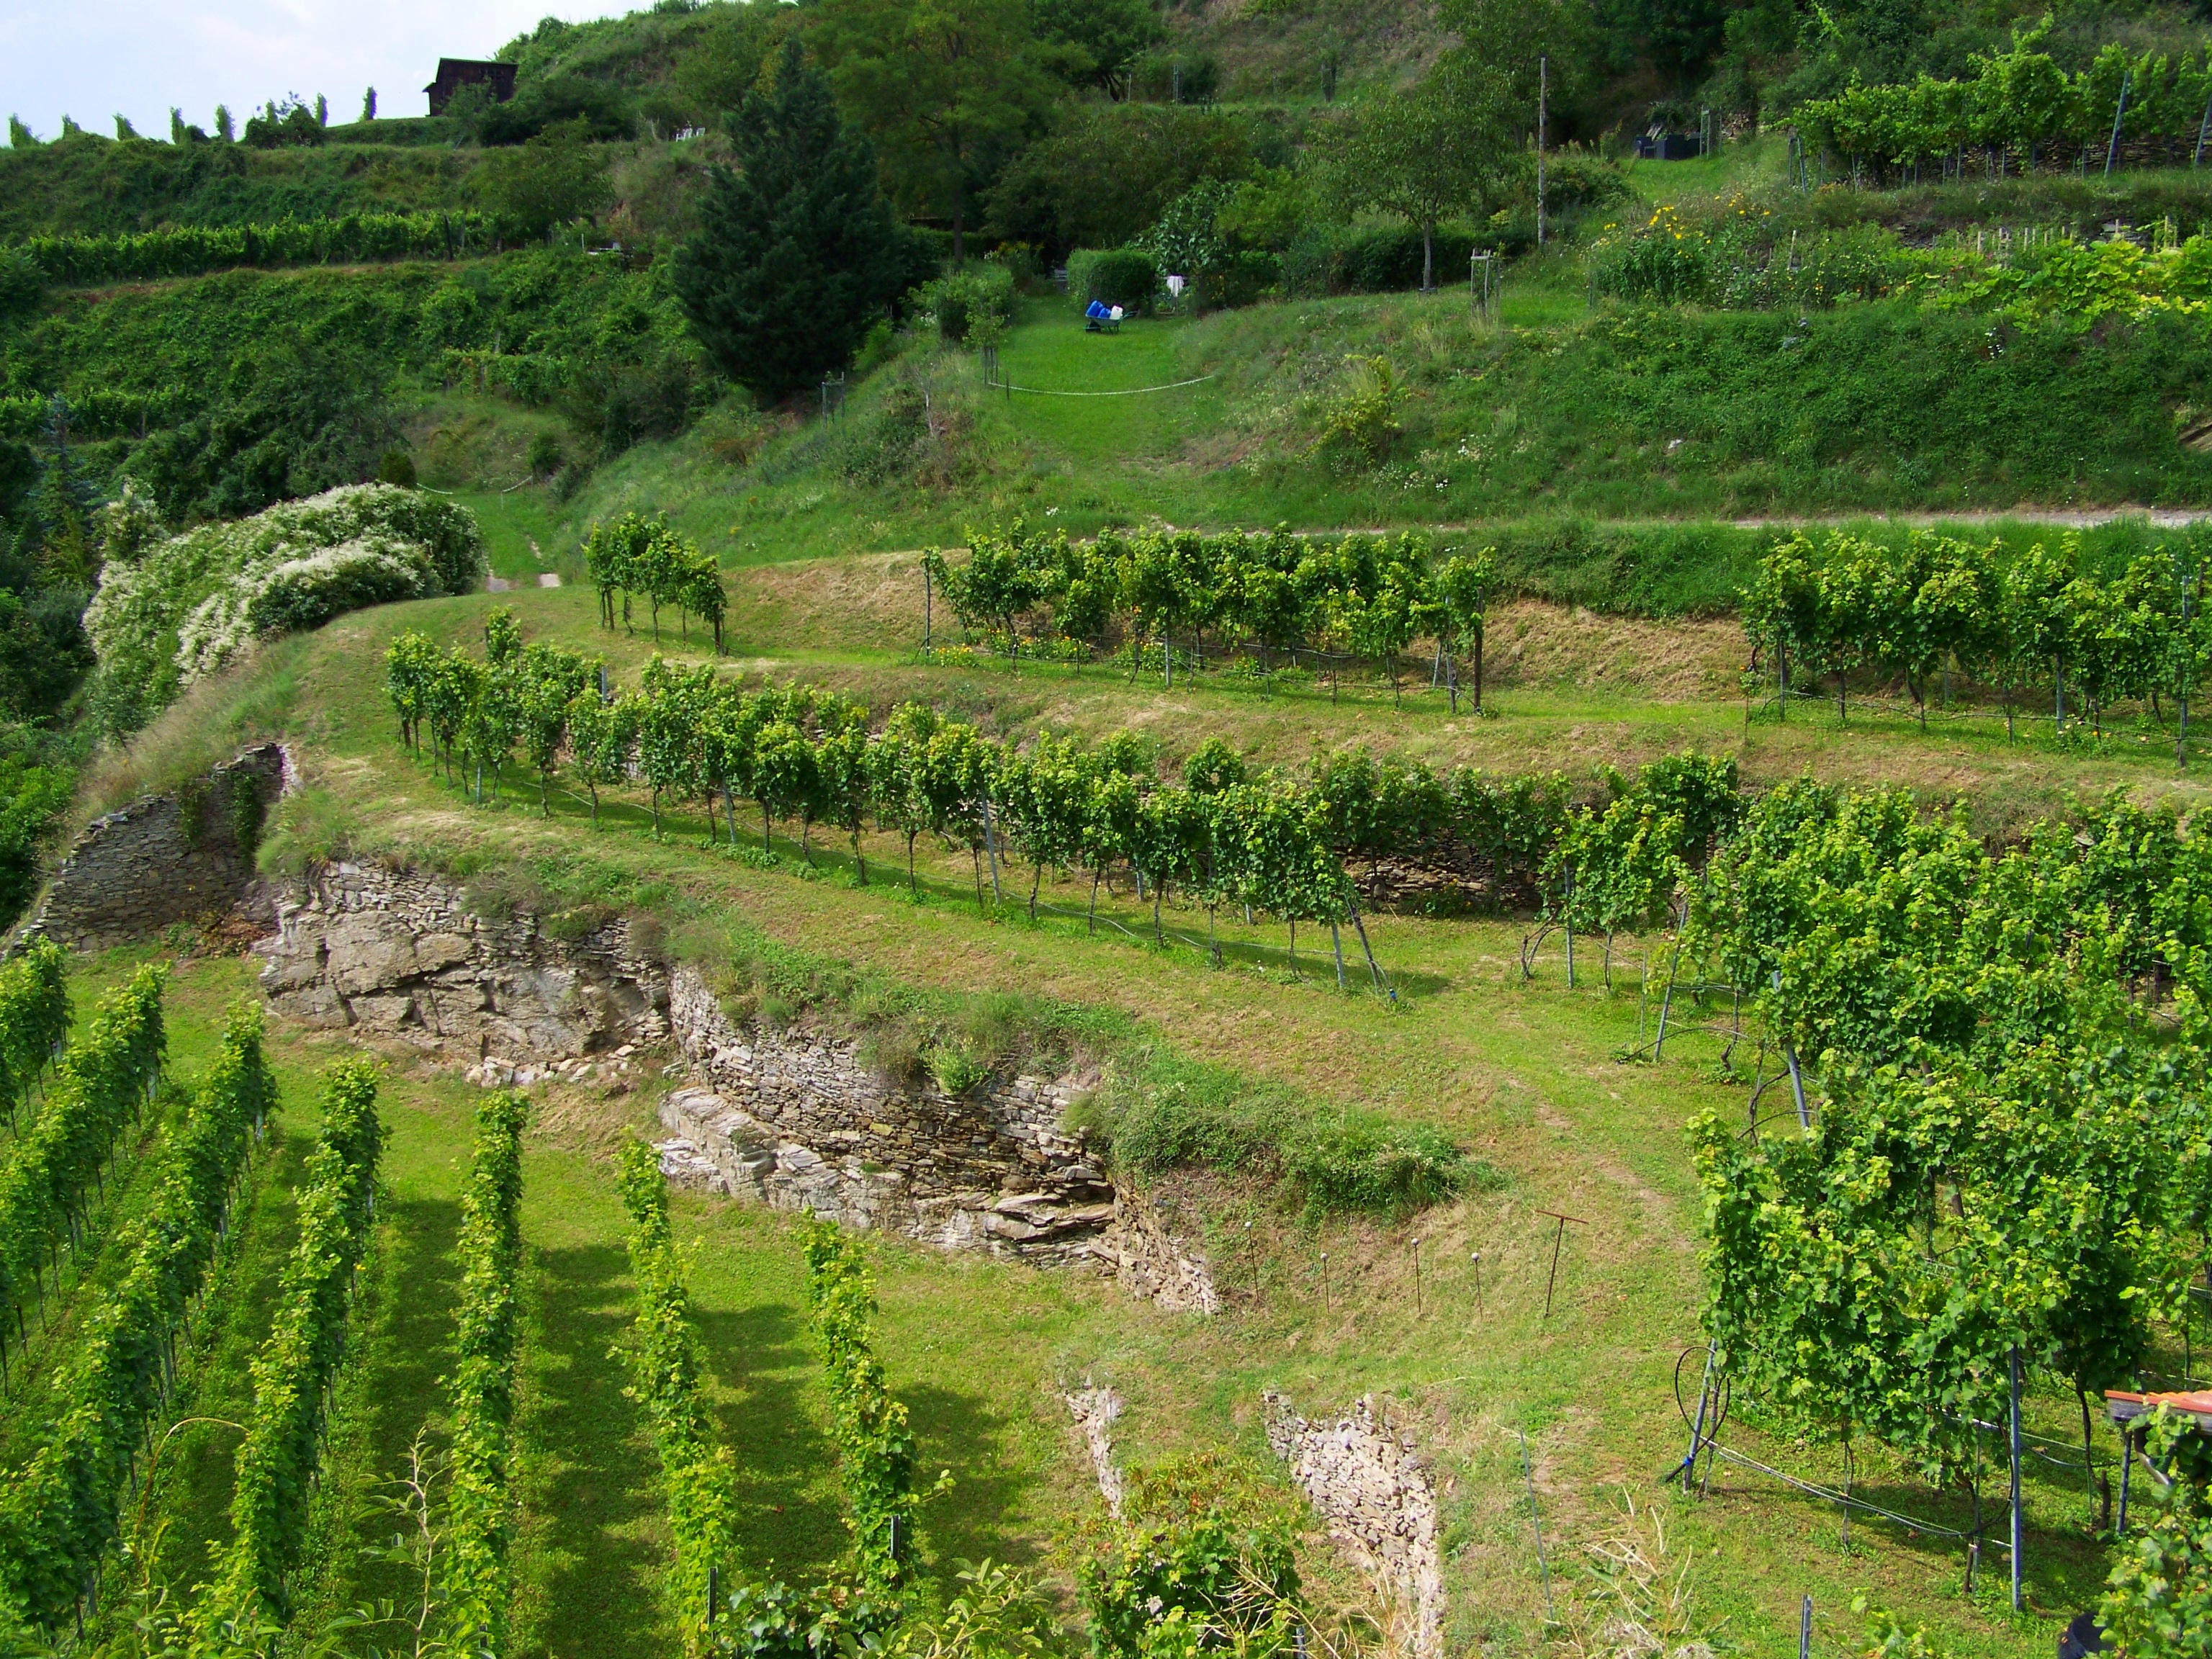
landscape, vineyard, field, hill, flower, valley, village, soil, agriculture, austria, terrace, vegetation, shrub, plantation, plateau, ecosystem, rural area, paddy field, krems, terrace viticulture